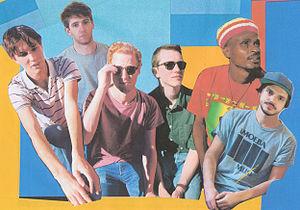
John Wizards est un groupe de musique sud-africain formé à Cape Cod en 2010.